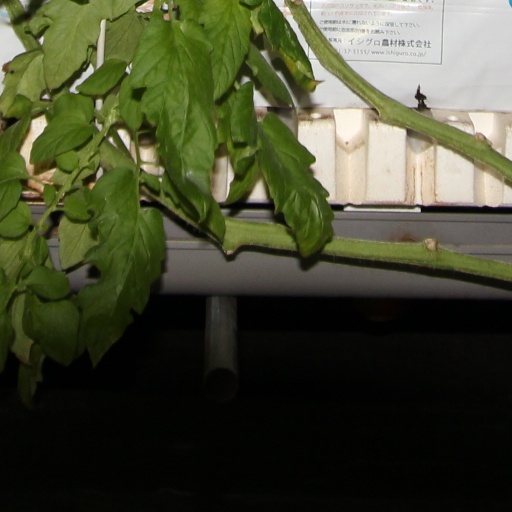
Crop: tomato